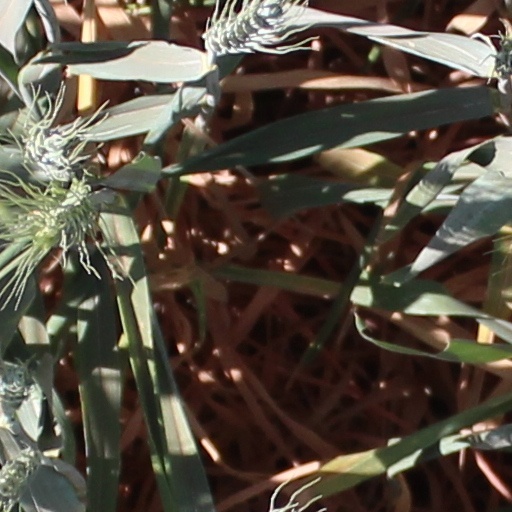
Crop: wheat